Francesca Muñoz

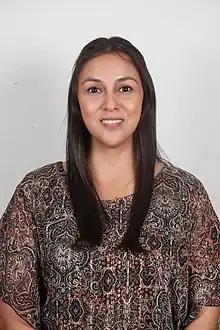
Official portrait, 2022

Francesca Elizabeth Andrea Muñoz González (born March 7, 1980) is a Chilean politician, English teacher, and member of the Christian Social Party (PSC). She currently serves as a deputy for District 20.